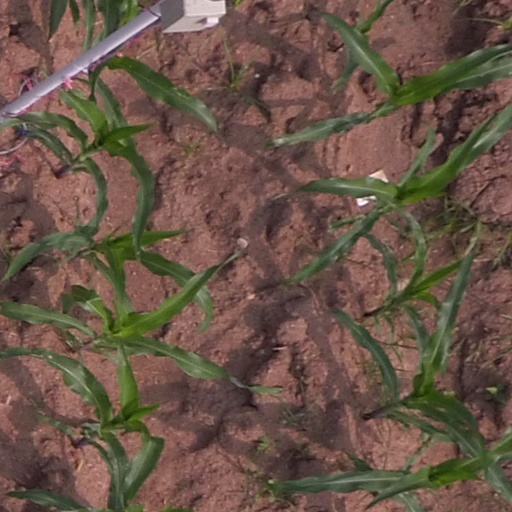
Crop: maize; corn